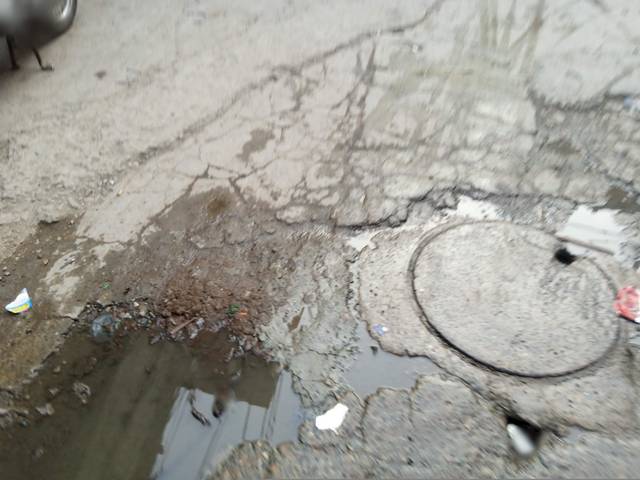
Region: Pakistan
Coordinates: 31.509, 74.357